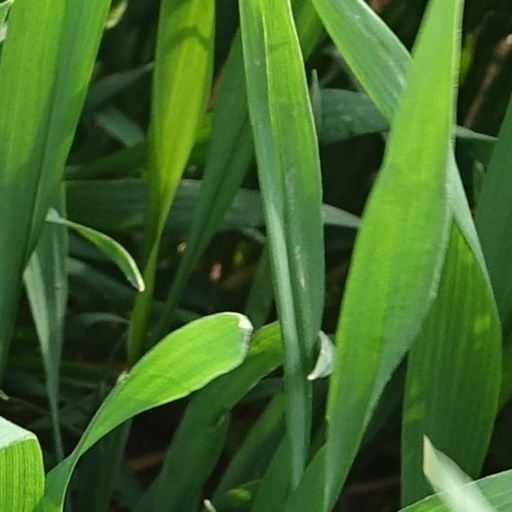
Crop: wheat